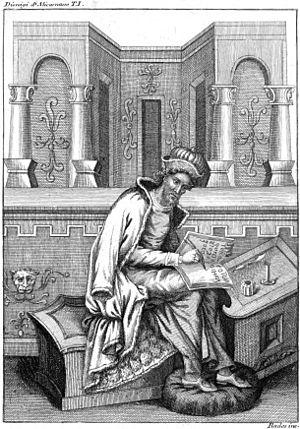
Denys d’Halicarnasse, né vers 60 av. J.-C. à Halicarnasse, mort après l'an 8 av. J.-C., sans doute à Rome, est un rhéteur et historien grec.